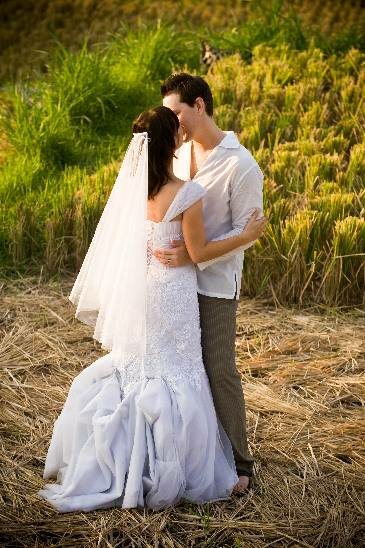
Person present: Yes